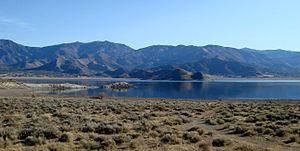
Le lac Isabella est un lac de retenue américain situé en Californie, dans le comté de Kern.